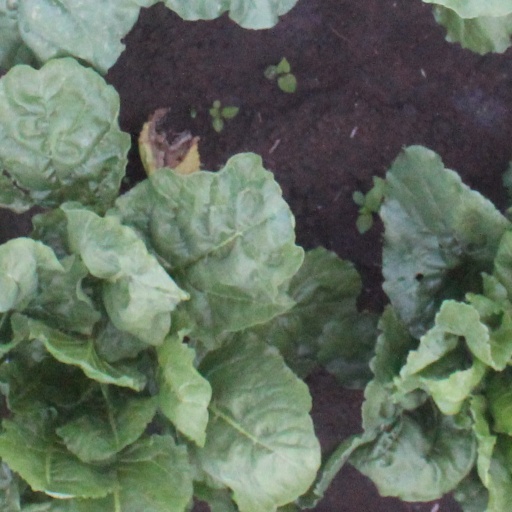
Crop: sugar beet